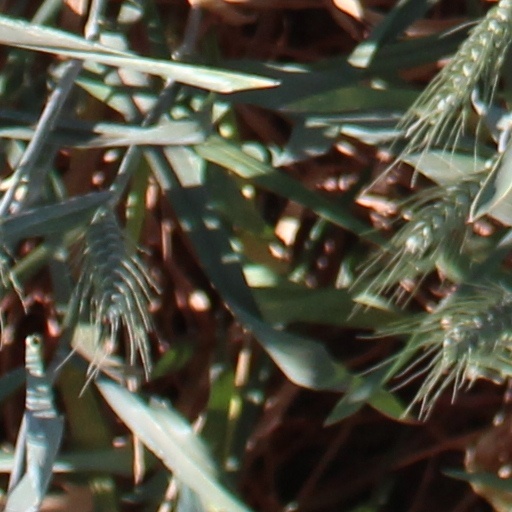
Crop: wheat